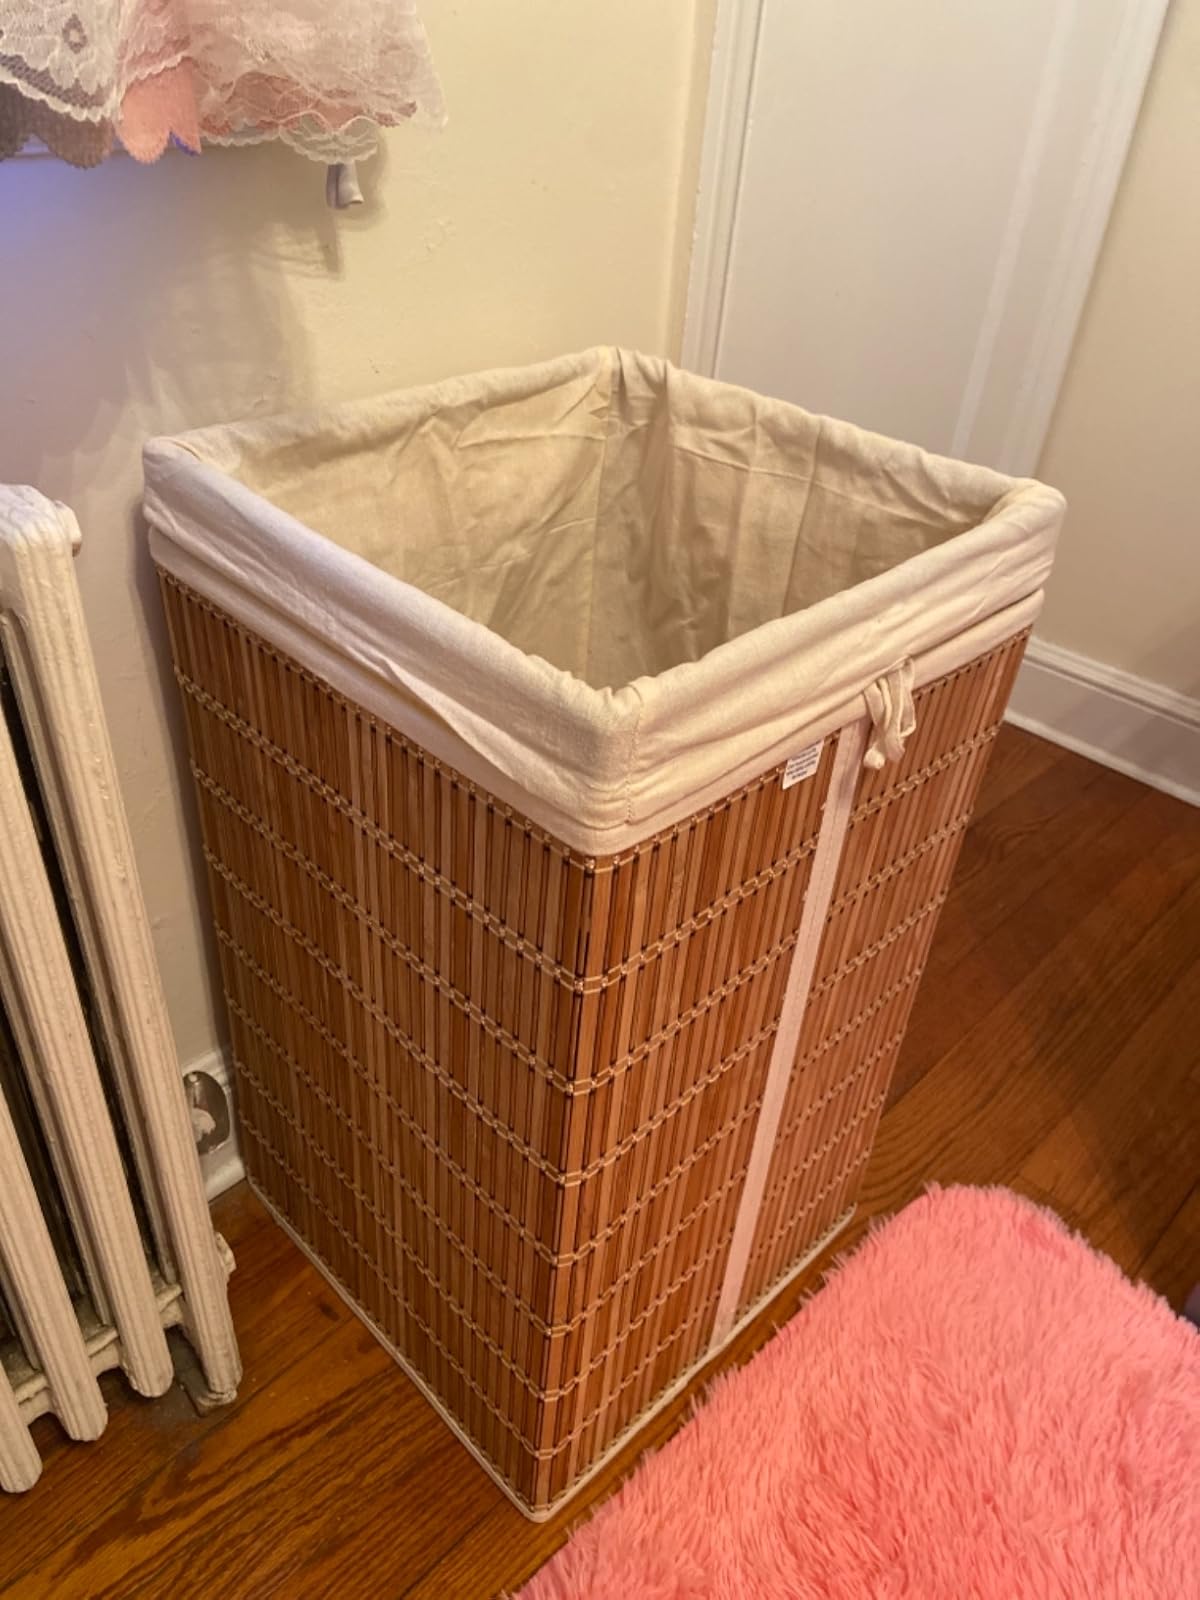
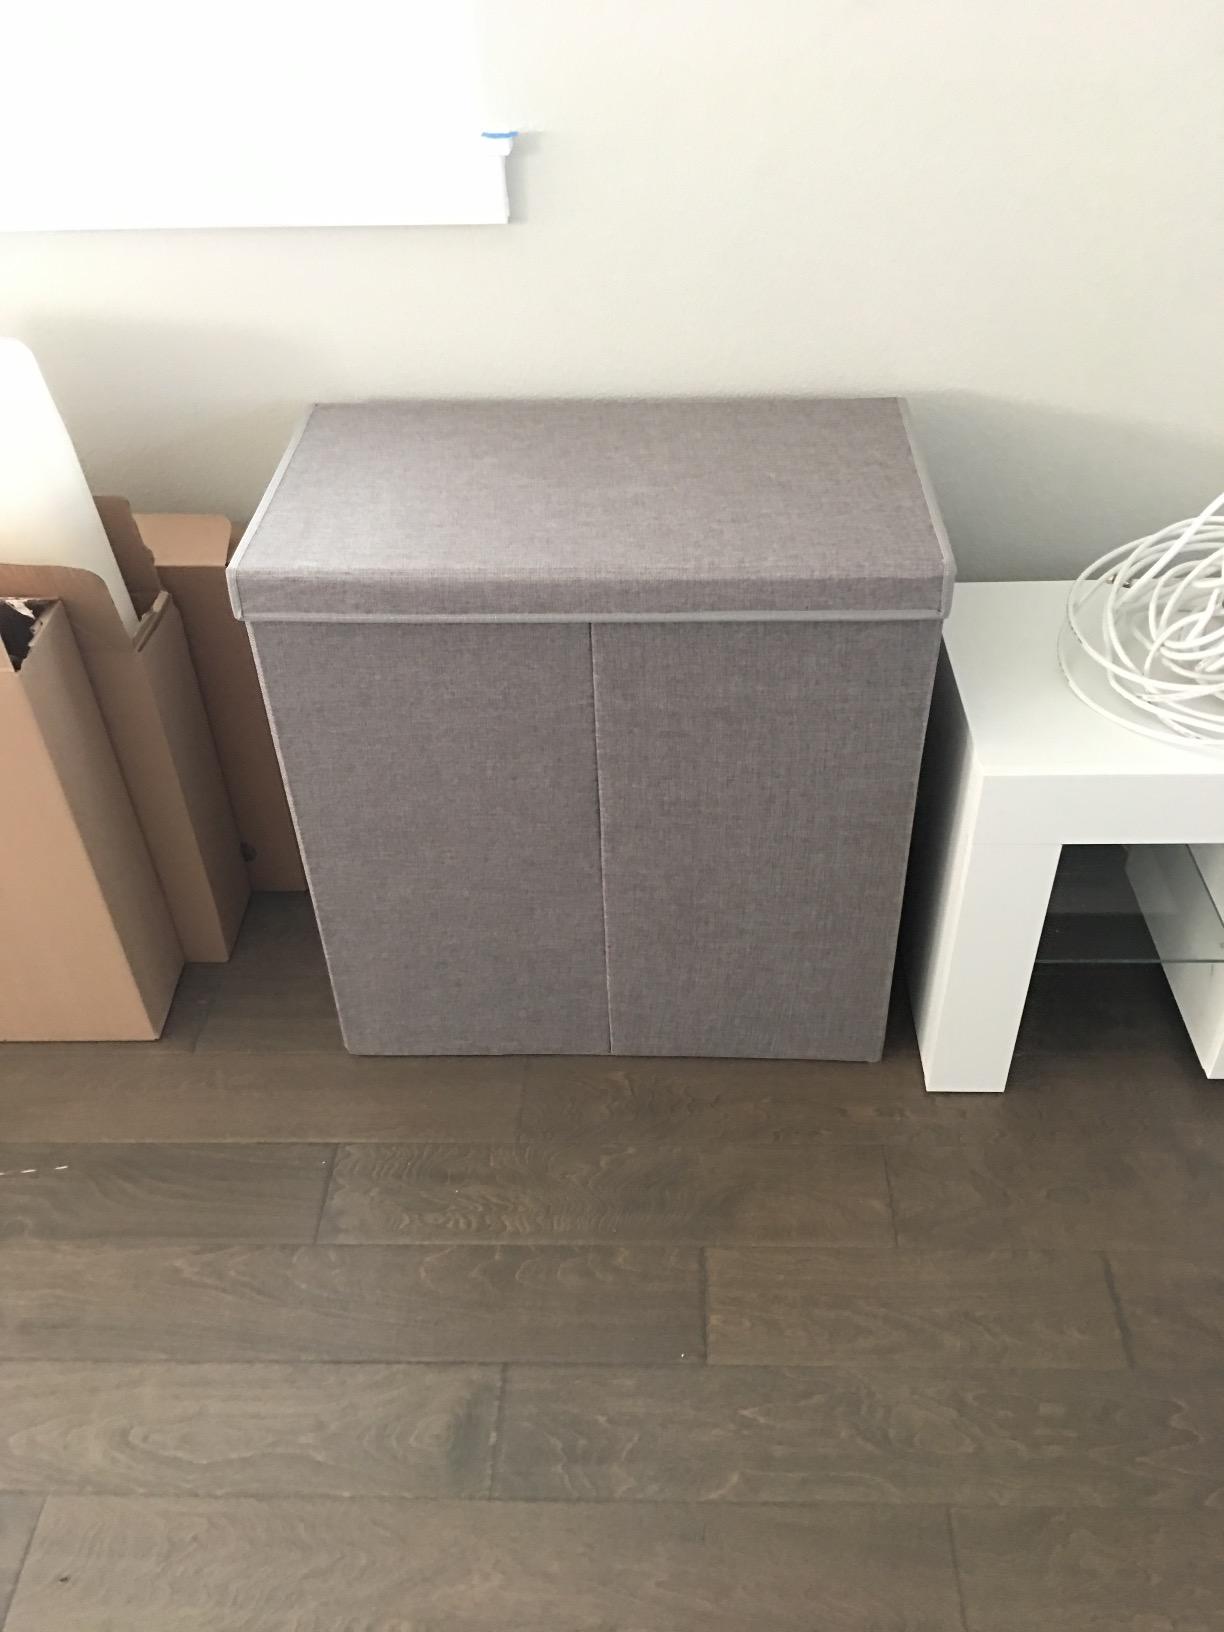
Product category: items_hamper
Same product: no